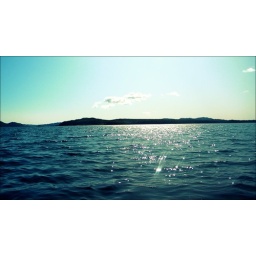
yesterday was great.went out in boat w. pat :]we went to some random cove thing,it was cute times.taken_ September 6th.